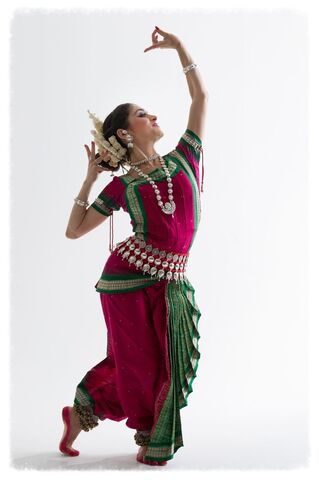
Dance form: odissi